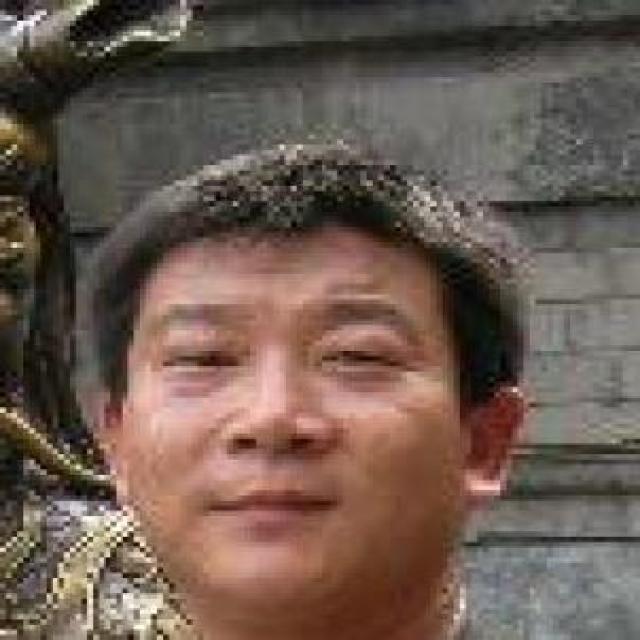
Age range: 21-44